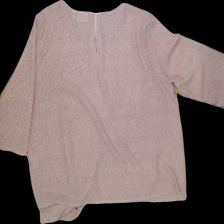
View: back
Type: Blouse
Category: Ladies
Brand: Isolde
Colors: Multicolor
Material: 100%polyester
Pattern: Striped
Size: L
Trend: No trend
Stains: No
Price range: <50
Recommended usage: Reuse